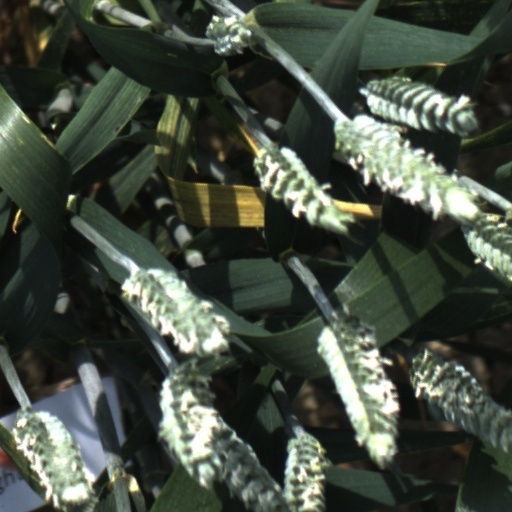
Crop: wheat